Daniel Webster School

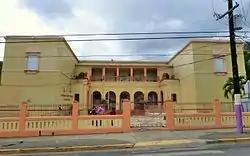

The Daniel Webster School, also known as Escuela Daniel Webster and as La Webster, in Peñuelas Pueblo, Peñuelas, Puerto Rico, was built in 1927 and expanded in 1934. It was listed on the National Register of Historic Places in 2012.